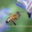
Label: bee